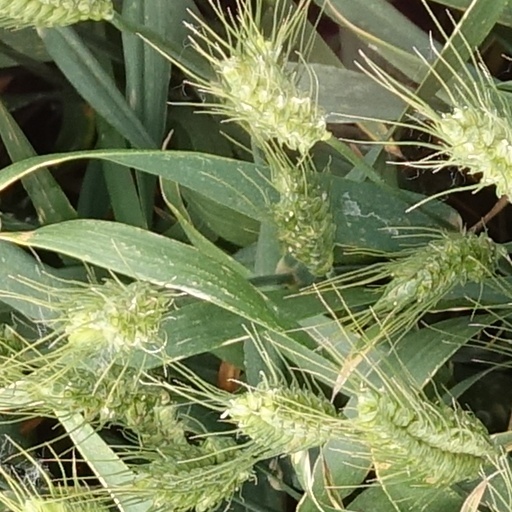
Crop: wheat